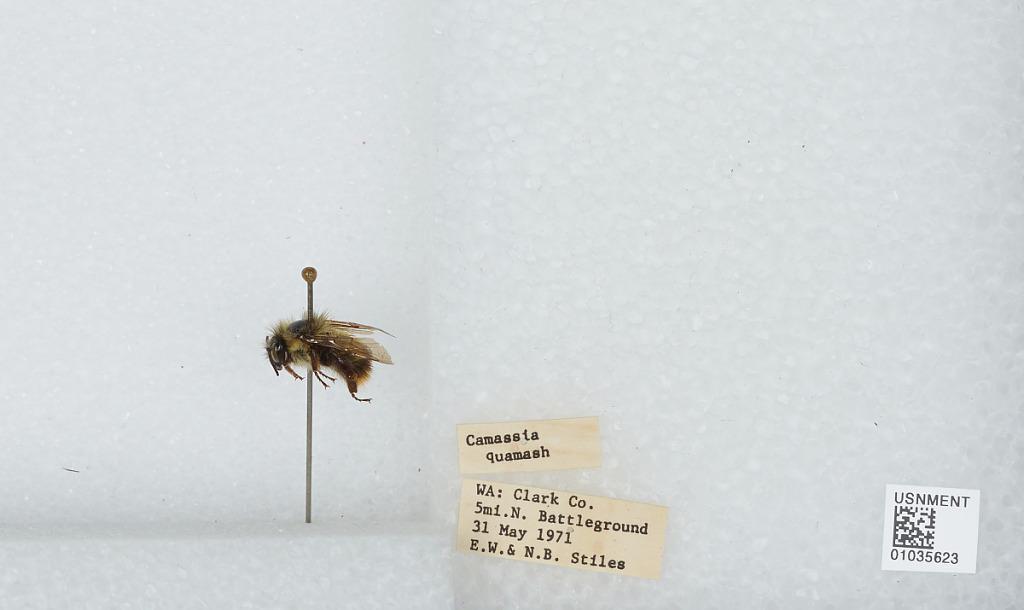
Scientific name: Bombus (Pyrobombus) mixtus Cresson
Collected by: E. Stiles & N. Stiles
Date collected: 1971-5-31
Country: United States
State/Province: Washington
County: Clark
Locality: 5 miles north of Battle Ground
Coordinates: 45.8653, -122.52